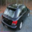
Label: automobile